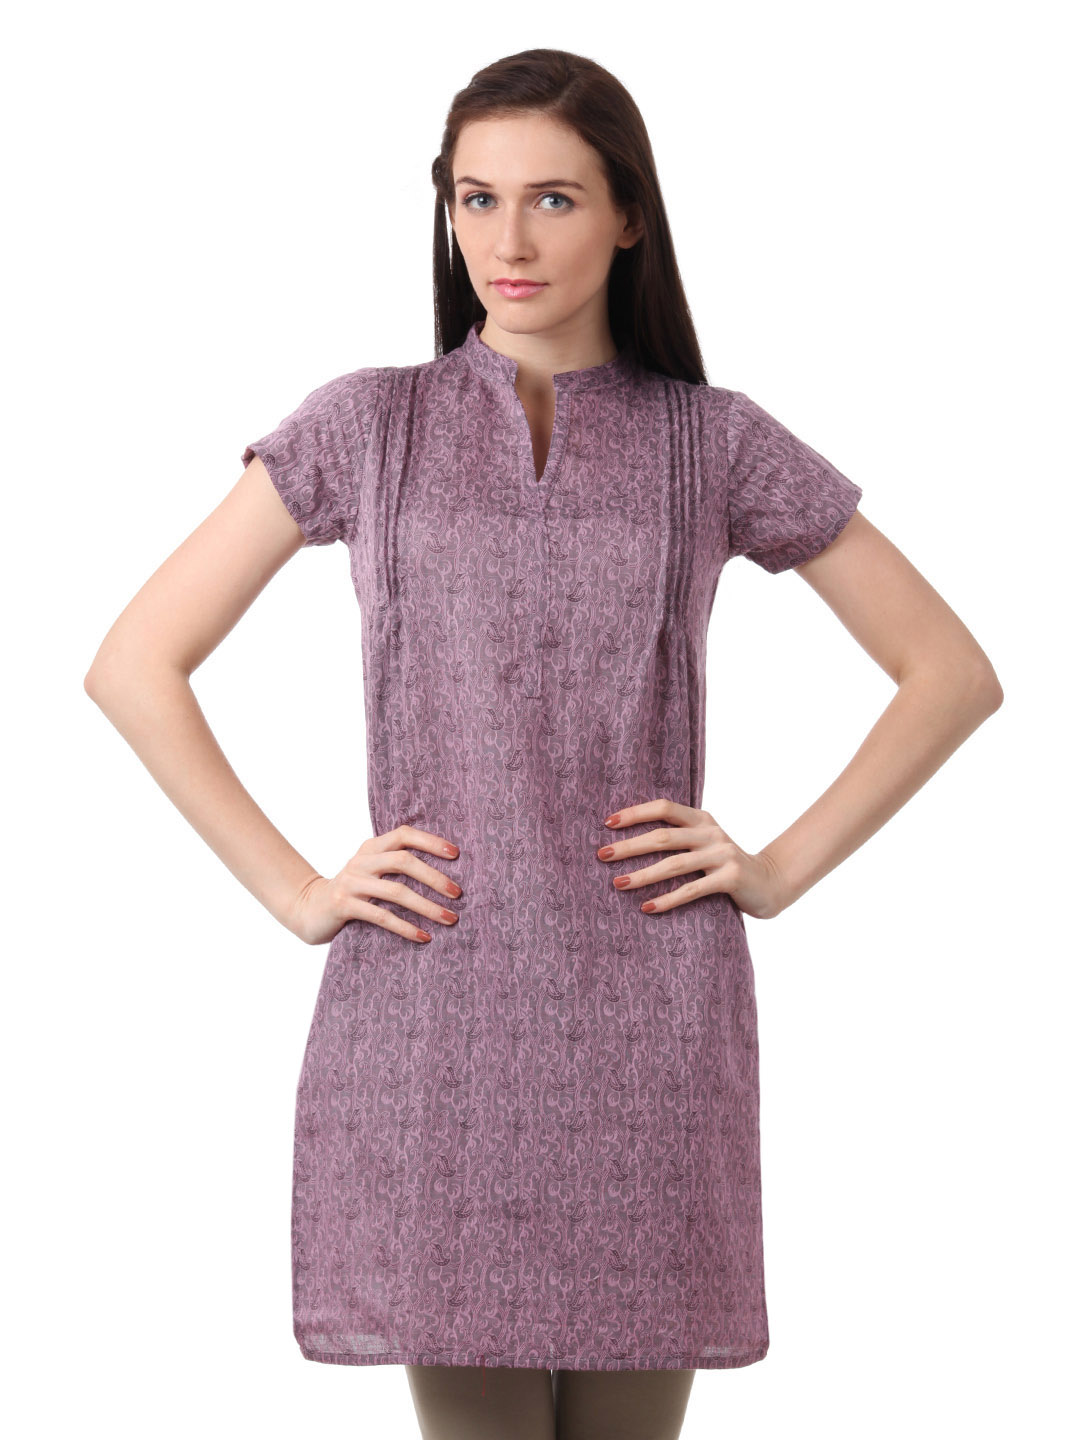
Folklore Women Lavender Kurta
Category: Apparel / Topwear / Kurtas
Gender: Women
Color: Lavender
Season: Summer 2012
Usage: Ethnic